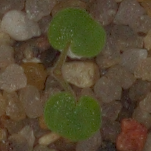
Label: smallflowered_cranesbill